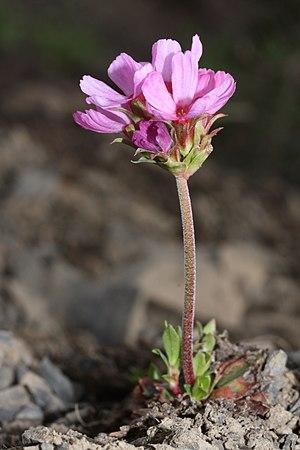
Douglasia laevigata dans le Parc national Olympique.